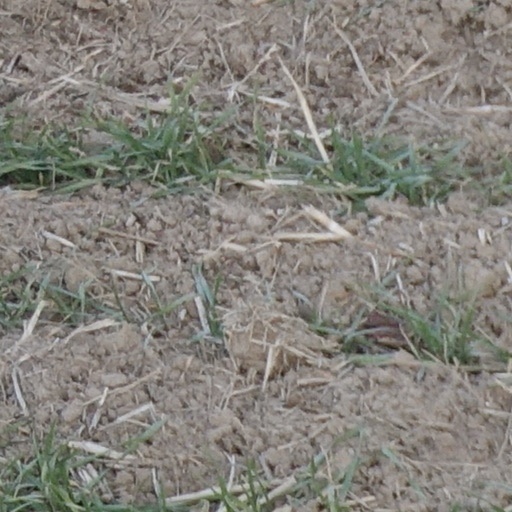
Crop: wheat